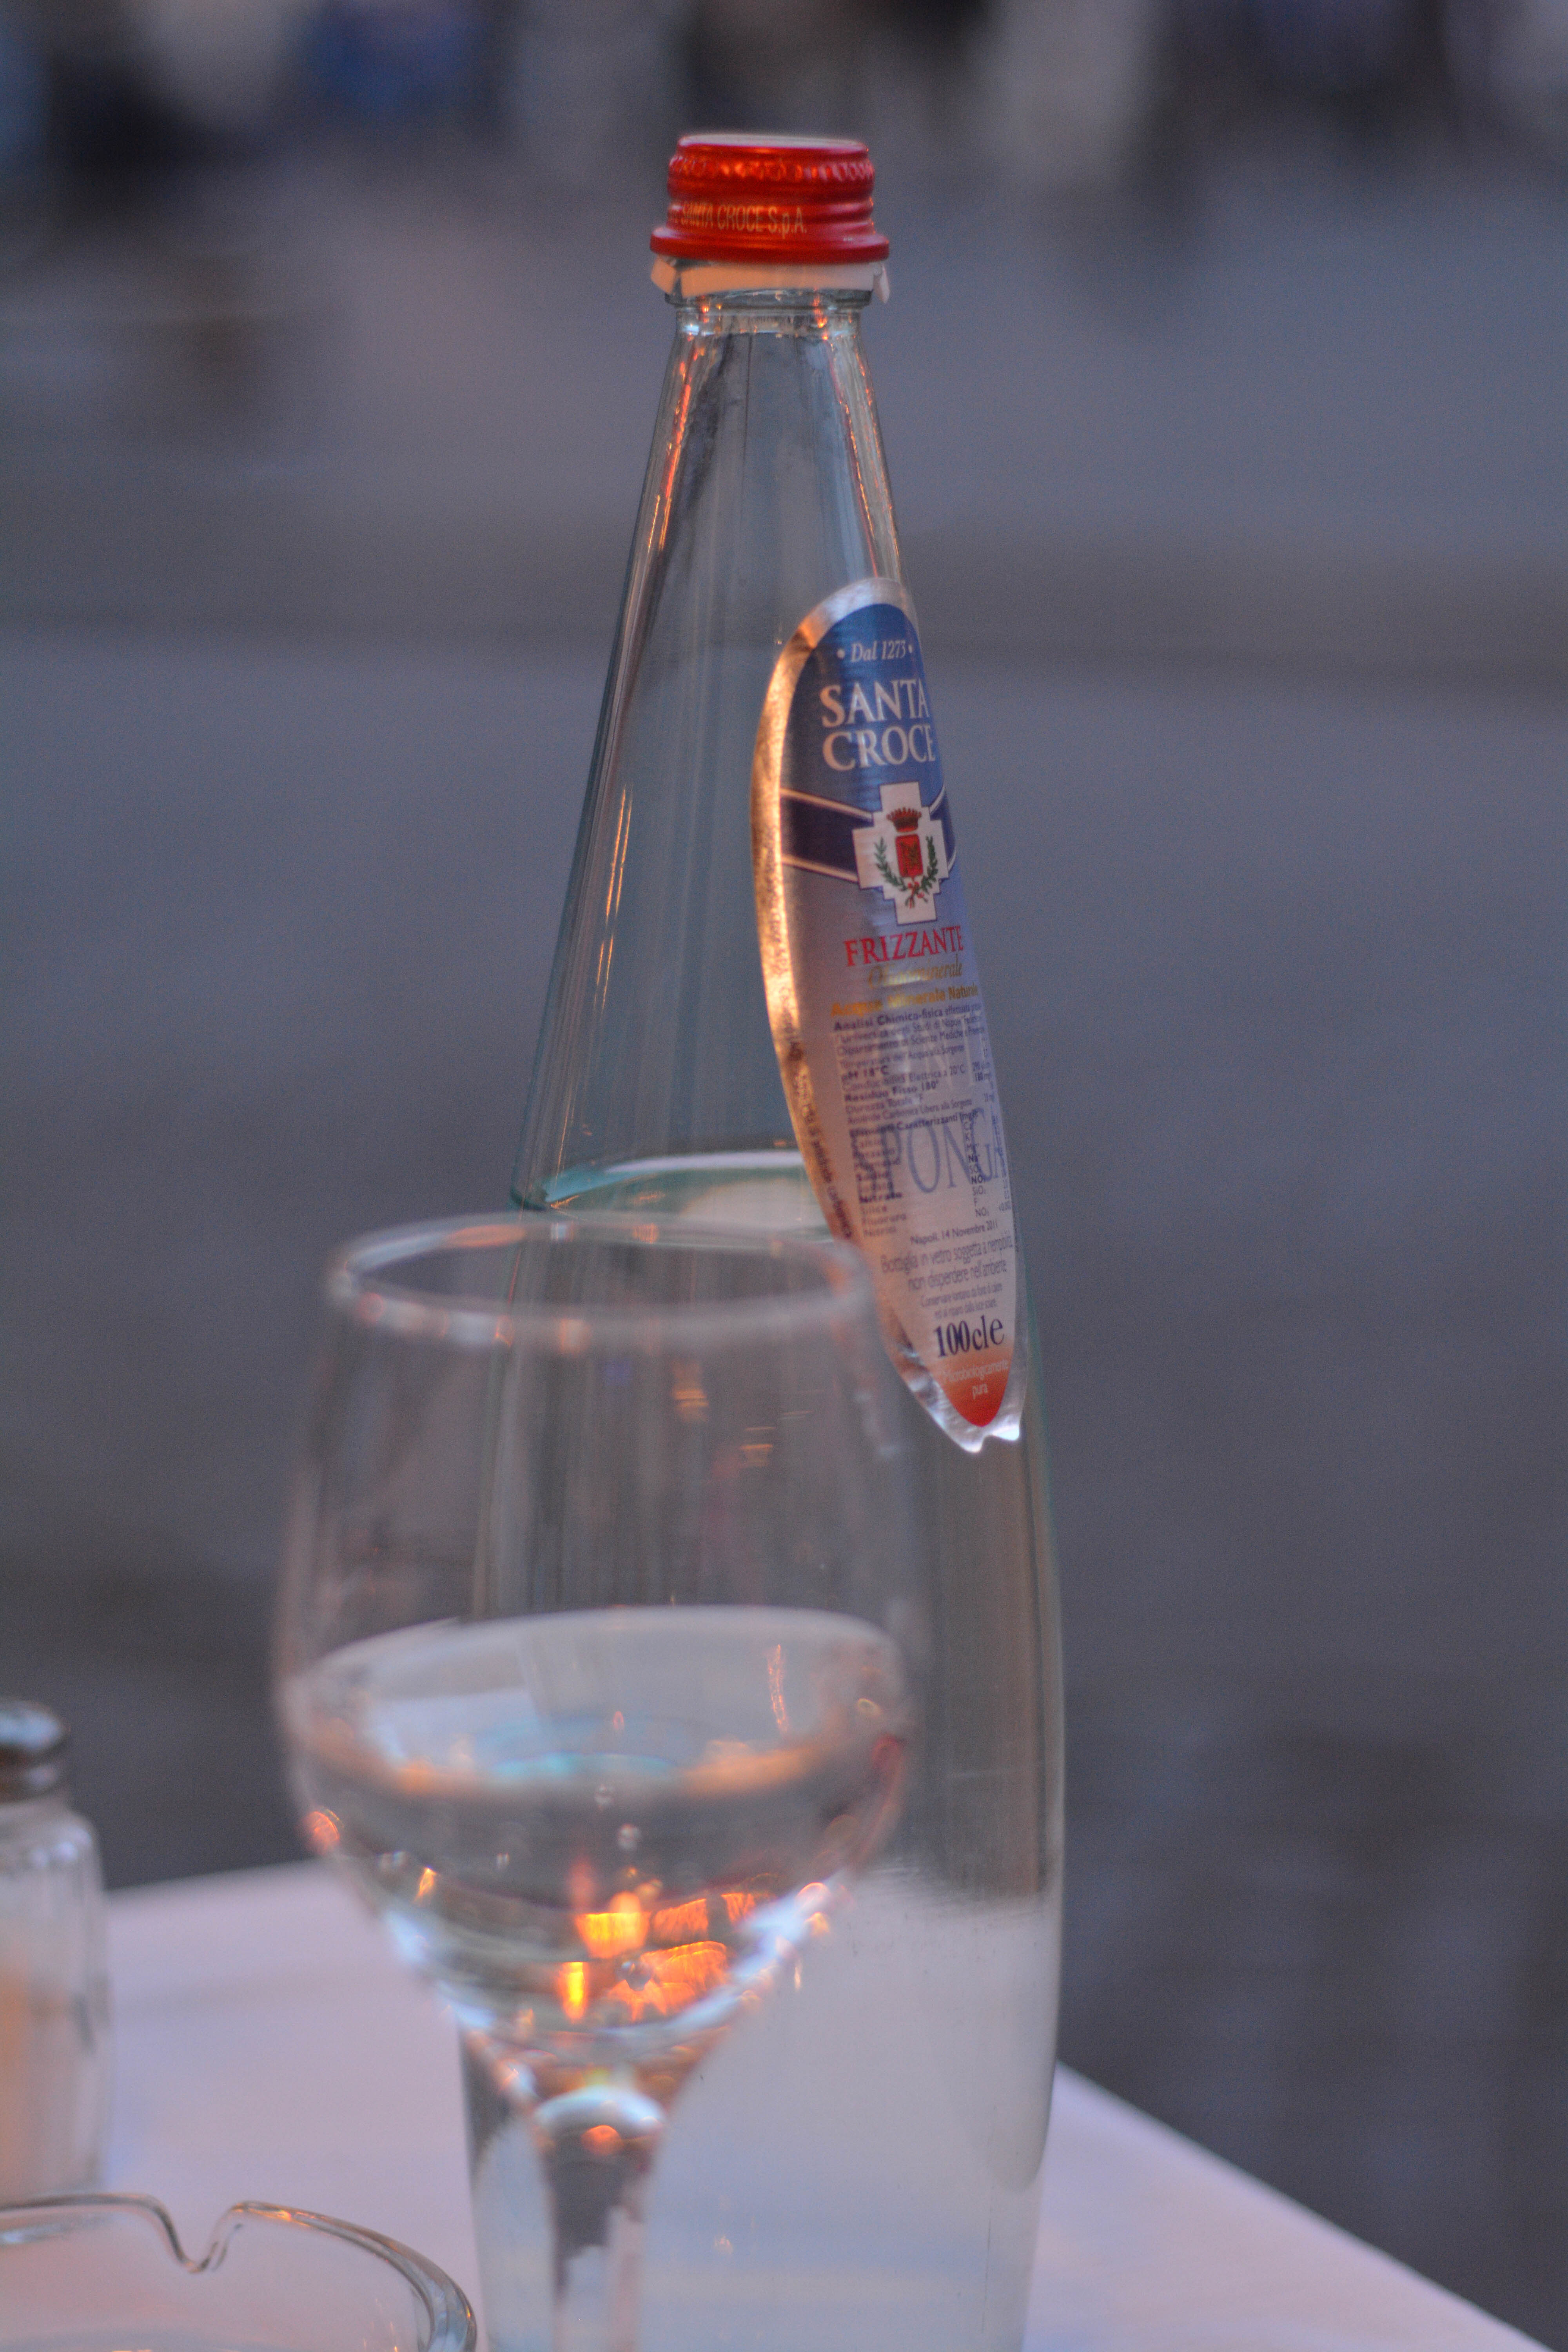
water, wine, glass, drink, bottle, alcohol, liqueur, alcoholic beverage, distilled beverage, drinkware